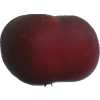
Label: nectarine_flat